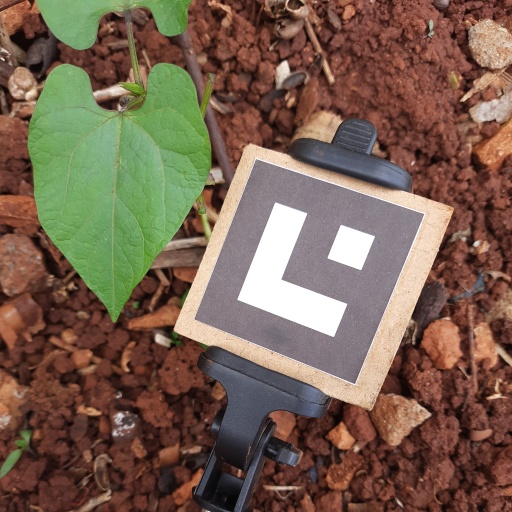
Observations: wavy surface, no eating holes, under shade